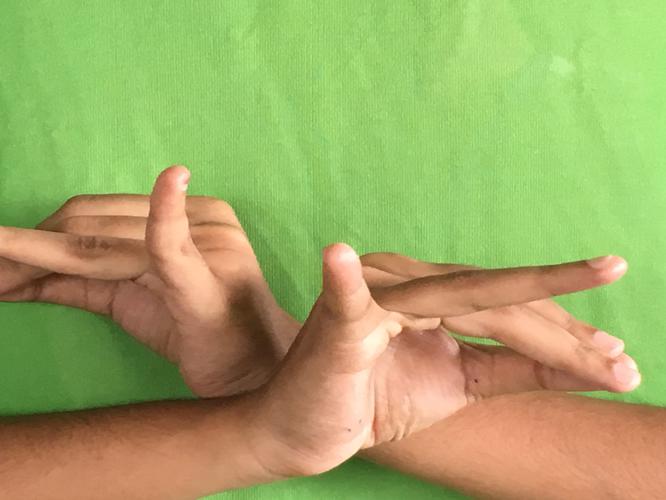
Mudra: Katakavardhana
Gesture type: double_hand